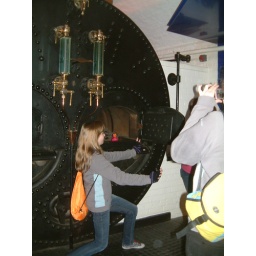
BOB in tower bridge engine rooms